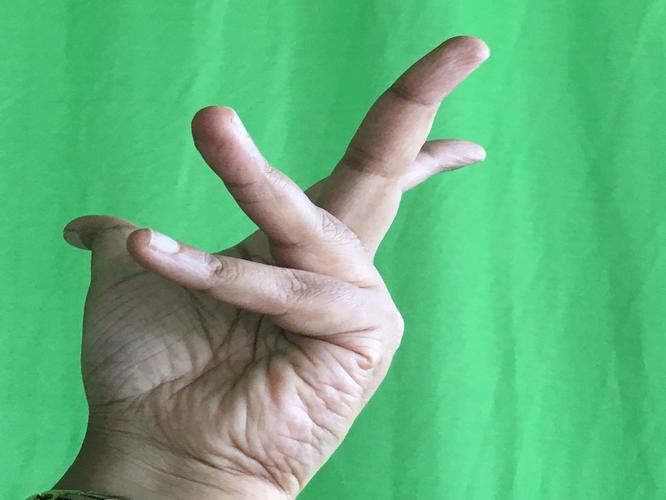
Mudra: Alapadmam
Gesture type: single_hand